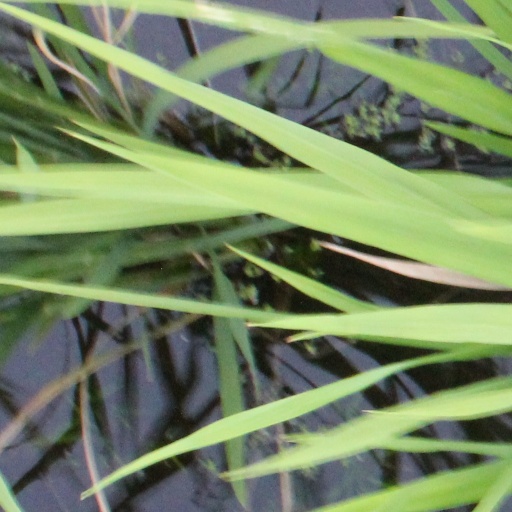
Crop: rice